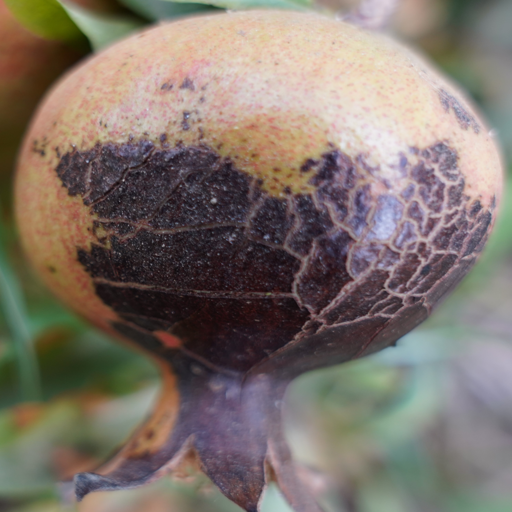
Label: Colletotrichum spp